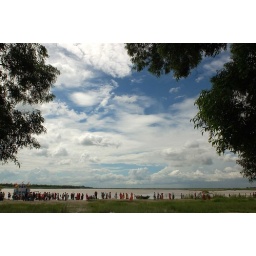
Pilgrims gather on the bank of the Bhagirathi river under spectacular cloud formation above.